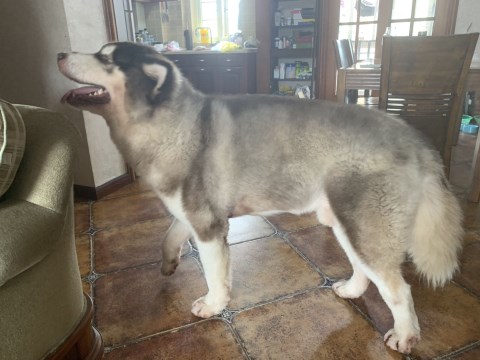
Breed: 1324-n000004-malamute